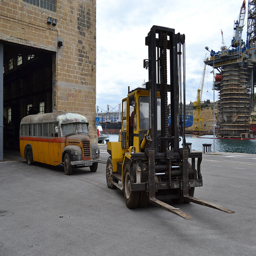
An old bus is parked next to the forklift.
a fork lift in front of an old bus
A very big forklift that is pulling a big school bus out of a garage.
A large fork lift hauling an old bus with a chain.
there is an old buss being moved by a construction truck